Intergranular corrosion

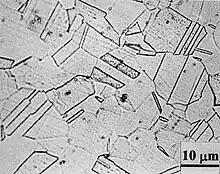
Unsensitized microstructure

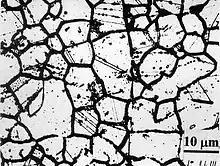
Heavily sensitized microstructure

Certain alloys when exposed to a temperature characterized as a sensitizing temperature become particularly susceptible to intergranular corrosion. In a corrosive atmosphere, the grain interfaces of these sensitized alloys become very reactive and intergranular corrosion results. This is characterized by a localized attack at and adjacent to grain boundaries with relatively little corrosion of the grains themselves. The alloy disintegrates (grains fall out) and/or loses its strength.